37th Training Wing

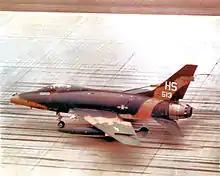
612th TFS F-100D 53-3513 taxiing on the parking apron

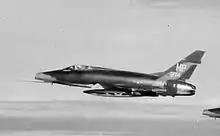
355th TFS North American F-100D-80-NH Super Sabre Serial 56–3374 on a mission into North Vietnam from Phu Cat AB

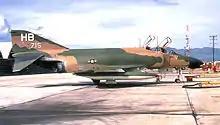
389th TFS McDonnell F-4D-31-MC Phantom 66–7715 at Phu Cat AB, South Vietnam 1969

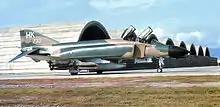
480th TFS McDonnell F-4D-31-MC Phantom 66–7733 at Phu Cat AB, South Vietnam 1969

With the escalation of the Vietnam War in 1965–1966, the Air Force reactivated the unit and redesignated it as the 37th Tactical Fighter Wing and activated it on 26 October 1966. The wing was activated at the newly built Phù Cát Air Base, South Vietnam and it was assigned to Pacific Air Forces. It was organized on 1 March 1967 and assigned to Seventh Air Force. Personnel for the wing headquarters and tactical components were in transit from the United States and elsewhere, and tactical operations did not commence until mid-April.